Ned Kelly

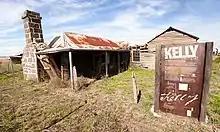
Kelly's boyhood home, built by his father in Beveridge in 1859

Kelly's father, John Kelly (nicknamed "Red"), was born in 1820 at Clonbrogan near Moyglas, County Tipperary, Ireland. Aged 21, he was found guilty of stealing two pigs and was transported on the convict ship "Prince Regent" to Hobart Town, Van Diemen's Land (modern-day Tasmania), arriving on 2 January 1842. Granted his certificate of freedom in January 1848, Red moved to the Port Phillip District (modern-day Victoria) and was employed as a carpenter by farmer James Quinn at Wallan Wallan.